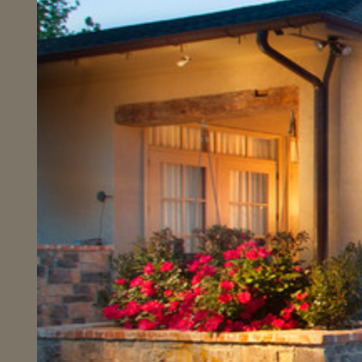
Material: glass